John Postgate (food safety campaigner)

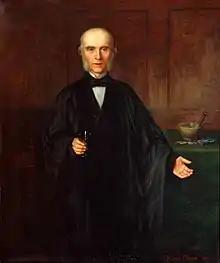
Portrait by Vivian Crome

John Postgate (1820–1881) was an English surgeon, academic, and a campaigner against food adulteration.